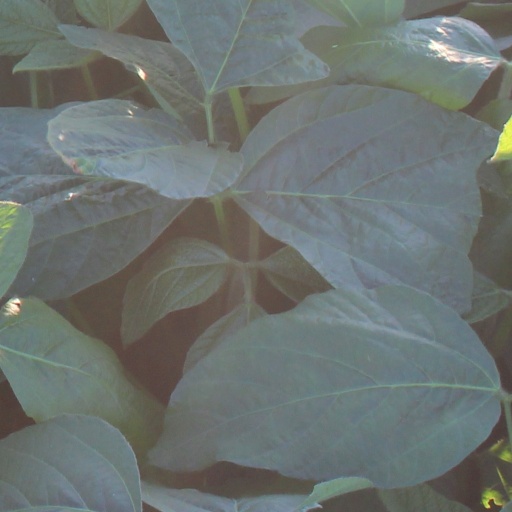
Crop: soybean